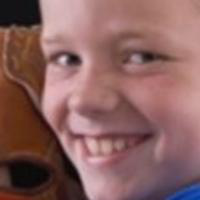
Age group: age 01-10